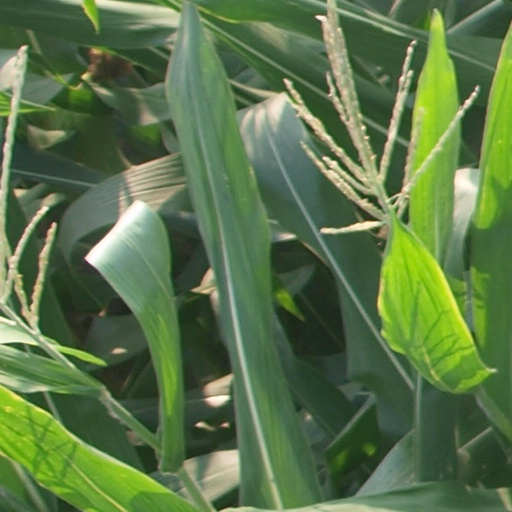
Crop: maize; corn